Anglican Diocese of Sydney

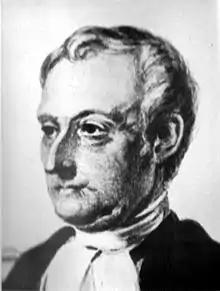
William Grant Broughton, first Bishop of Australia

William Grant Broughton succeeded Scott in 1828. During the time that Broughton was the archdeacon the corporation was abolished and the Church of England lost its favoured place and other Christian churches were also awarded glebe land in towns in the colony. Unlike in England, the Church of England was never 'established' in New South Wales.